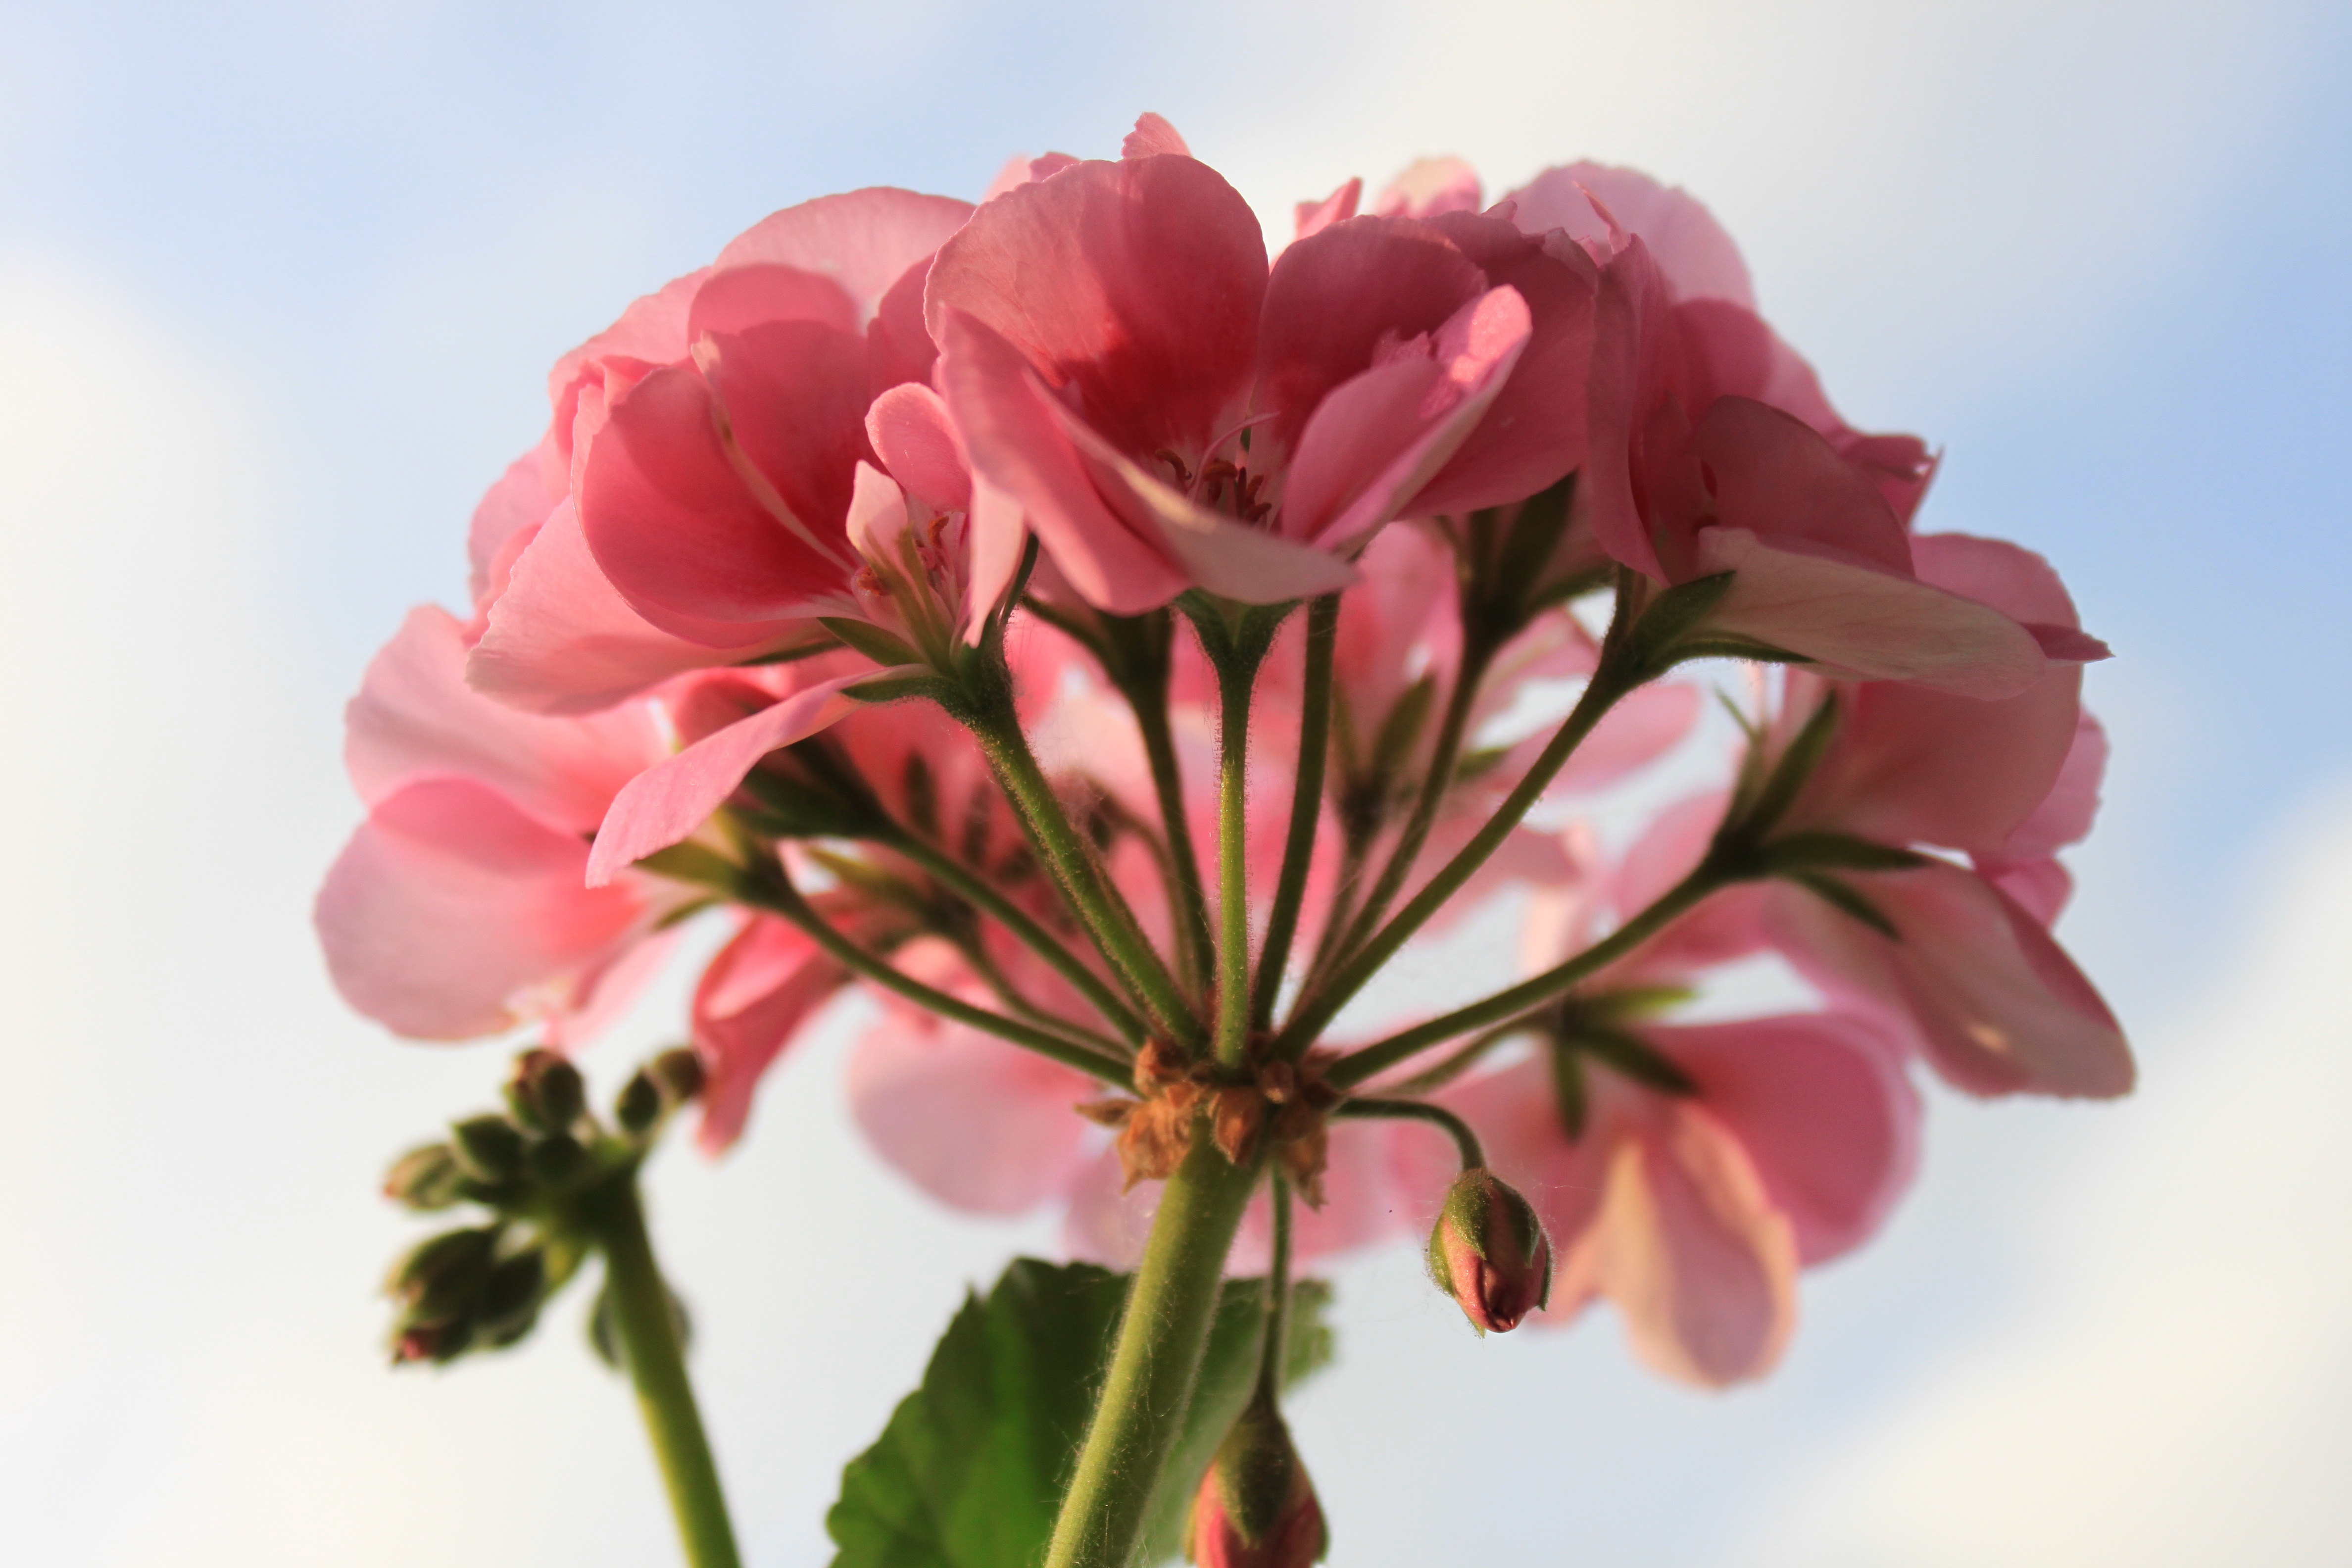
nature, blossom, plant, flower, petal, macro, botany, pink, flora, geranium, shrub, floristry, pink flower, macro photography, flowering plant, flower bouquet, land plant